John Methuen (diplomat)

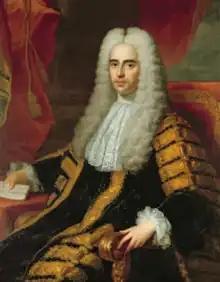
""The Rt Hon John Methuen as Lord Chancellor of Ireland"", by Adrien Carpentiers

John Methuen (1650–1706) was an English diplomat, judge and Member of Parliament. He held office simultaneously as Lord Chancellor of Ireland and English ambassador to Portugal. In the latter role, he and his son Paul negotiated the Methuen Treaty, the achievement for which John is chiefly remembered.